Environmental health

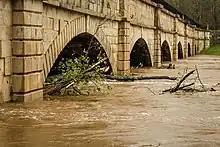
Water runoff in Maryland, USA.

Common products responsible for emissions include road traffic, energy production, household combustion, aviation and motor vehicles, and other forms of pollutants. These pollutants are responsible for the burning of fuel, which can release harmful particles into the air that humans and other living organisms can inhale or ingest.